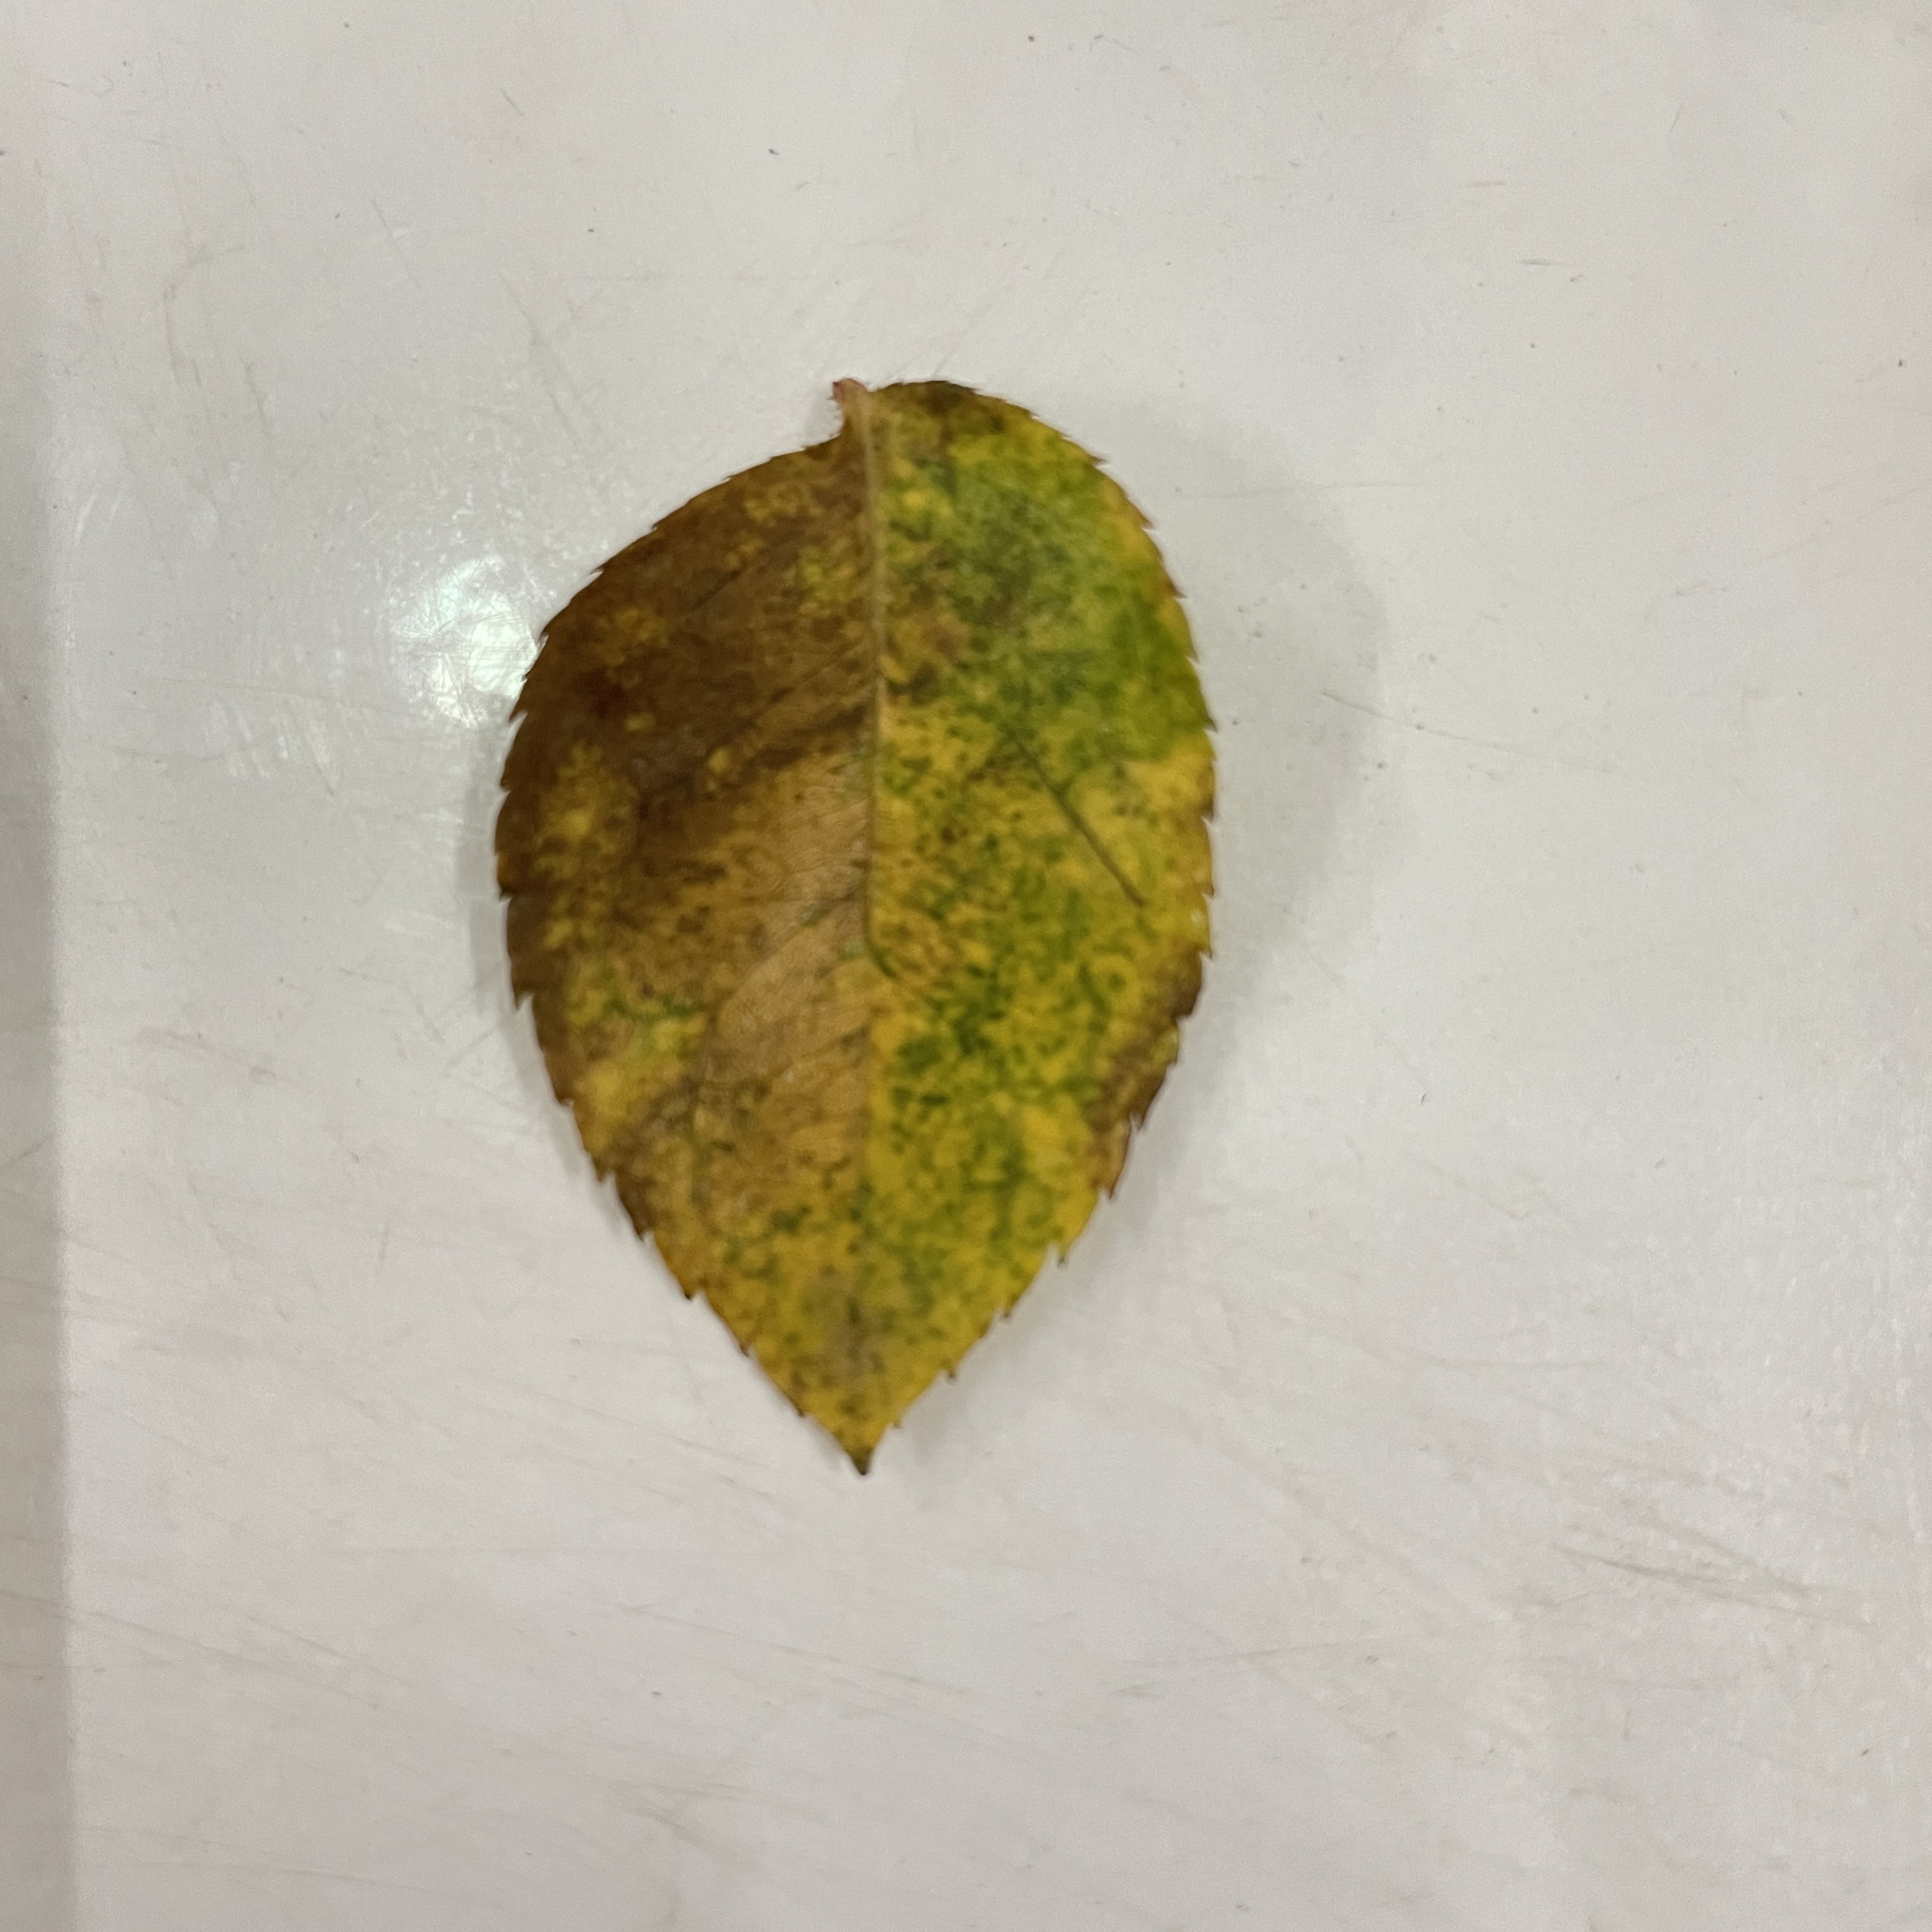
Label: Black Spot